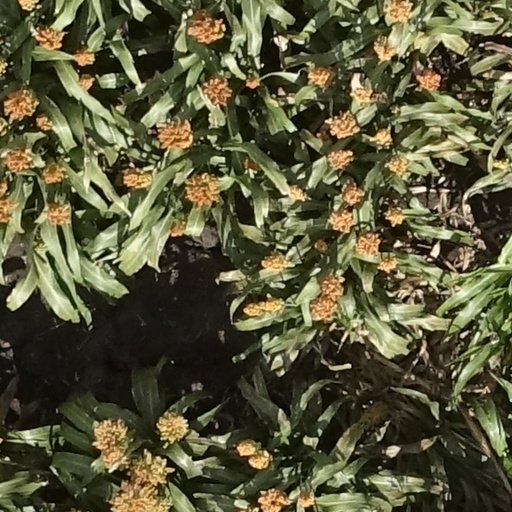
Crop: sorghum